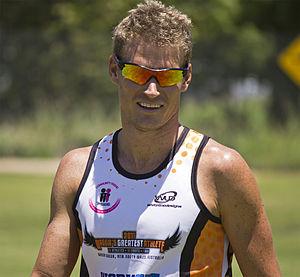
Bradley « Brad » Kahlefeldt en Australie est un triathlète professionnel, multiple champion d’Océanie de triathlon.